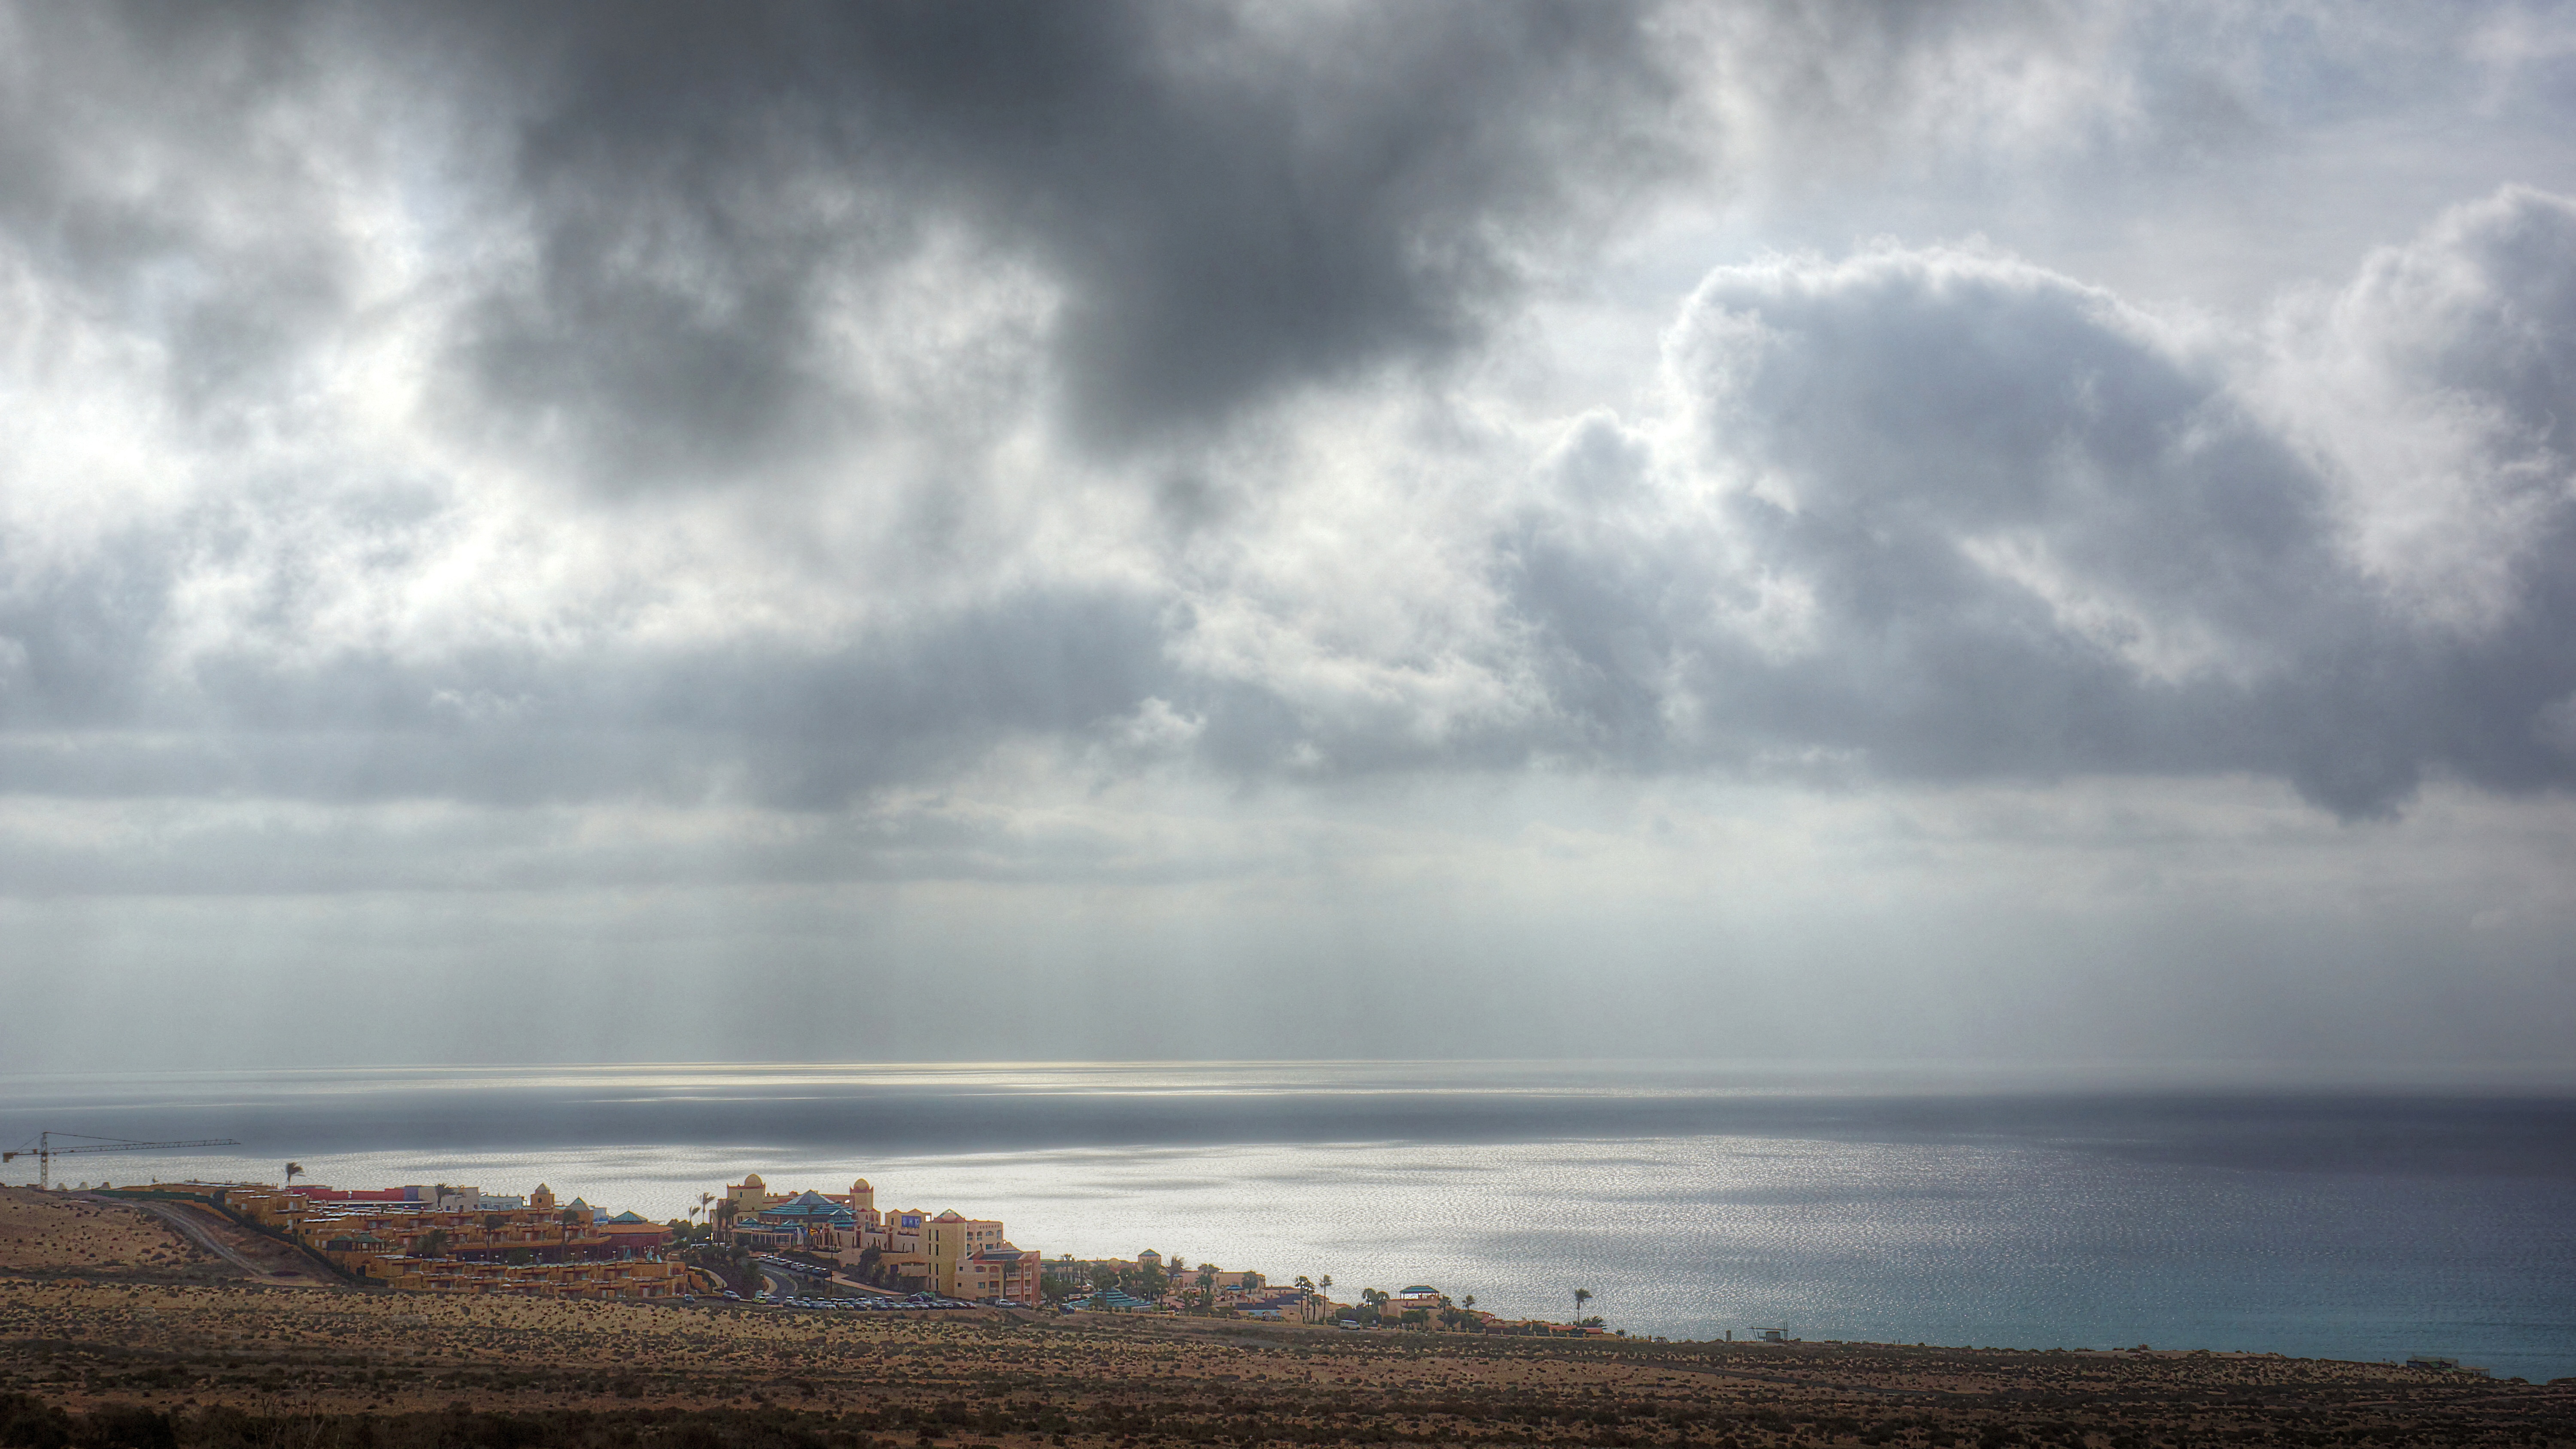
beach, landscape, sea, coast, nature, ocean, horizon, cloud, sky, sunlight, morning, shore, wave, dawn, atmosphere, dusk, weather, storm, holiday, iceland, body of water, atlantic, fuerteventura, meteorological phenomenon, atmospheric phenomenon, wind wave